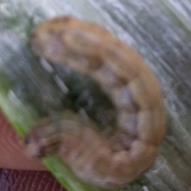
Crop: Onion
Condition: caterpillar-p